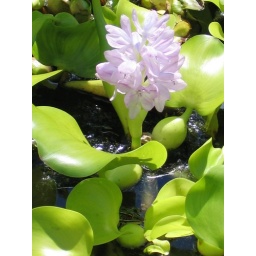
Frog in the water plants